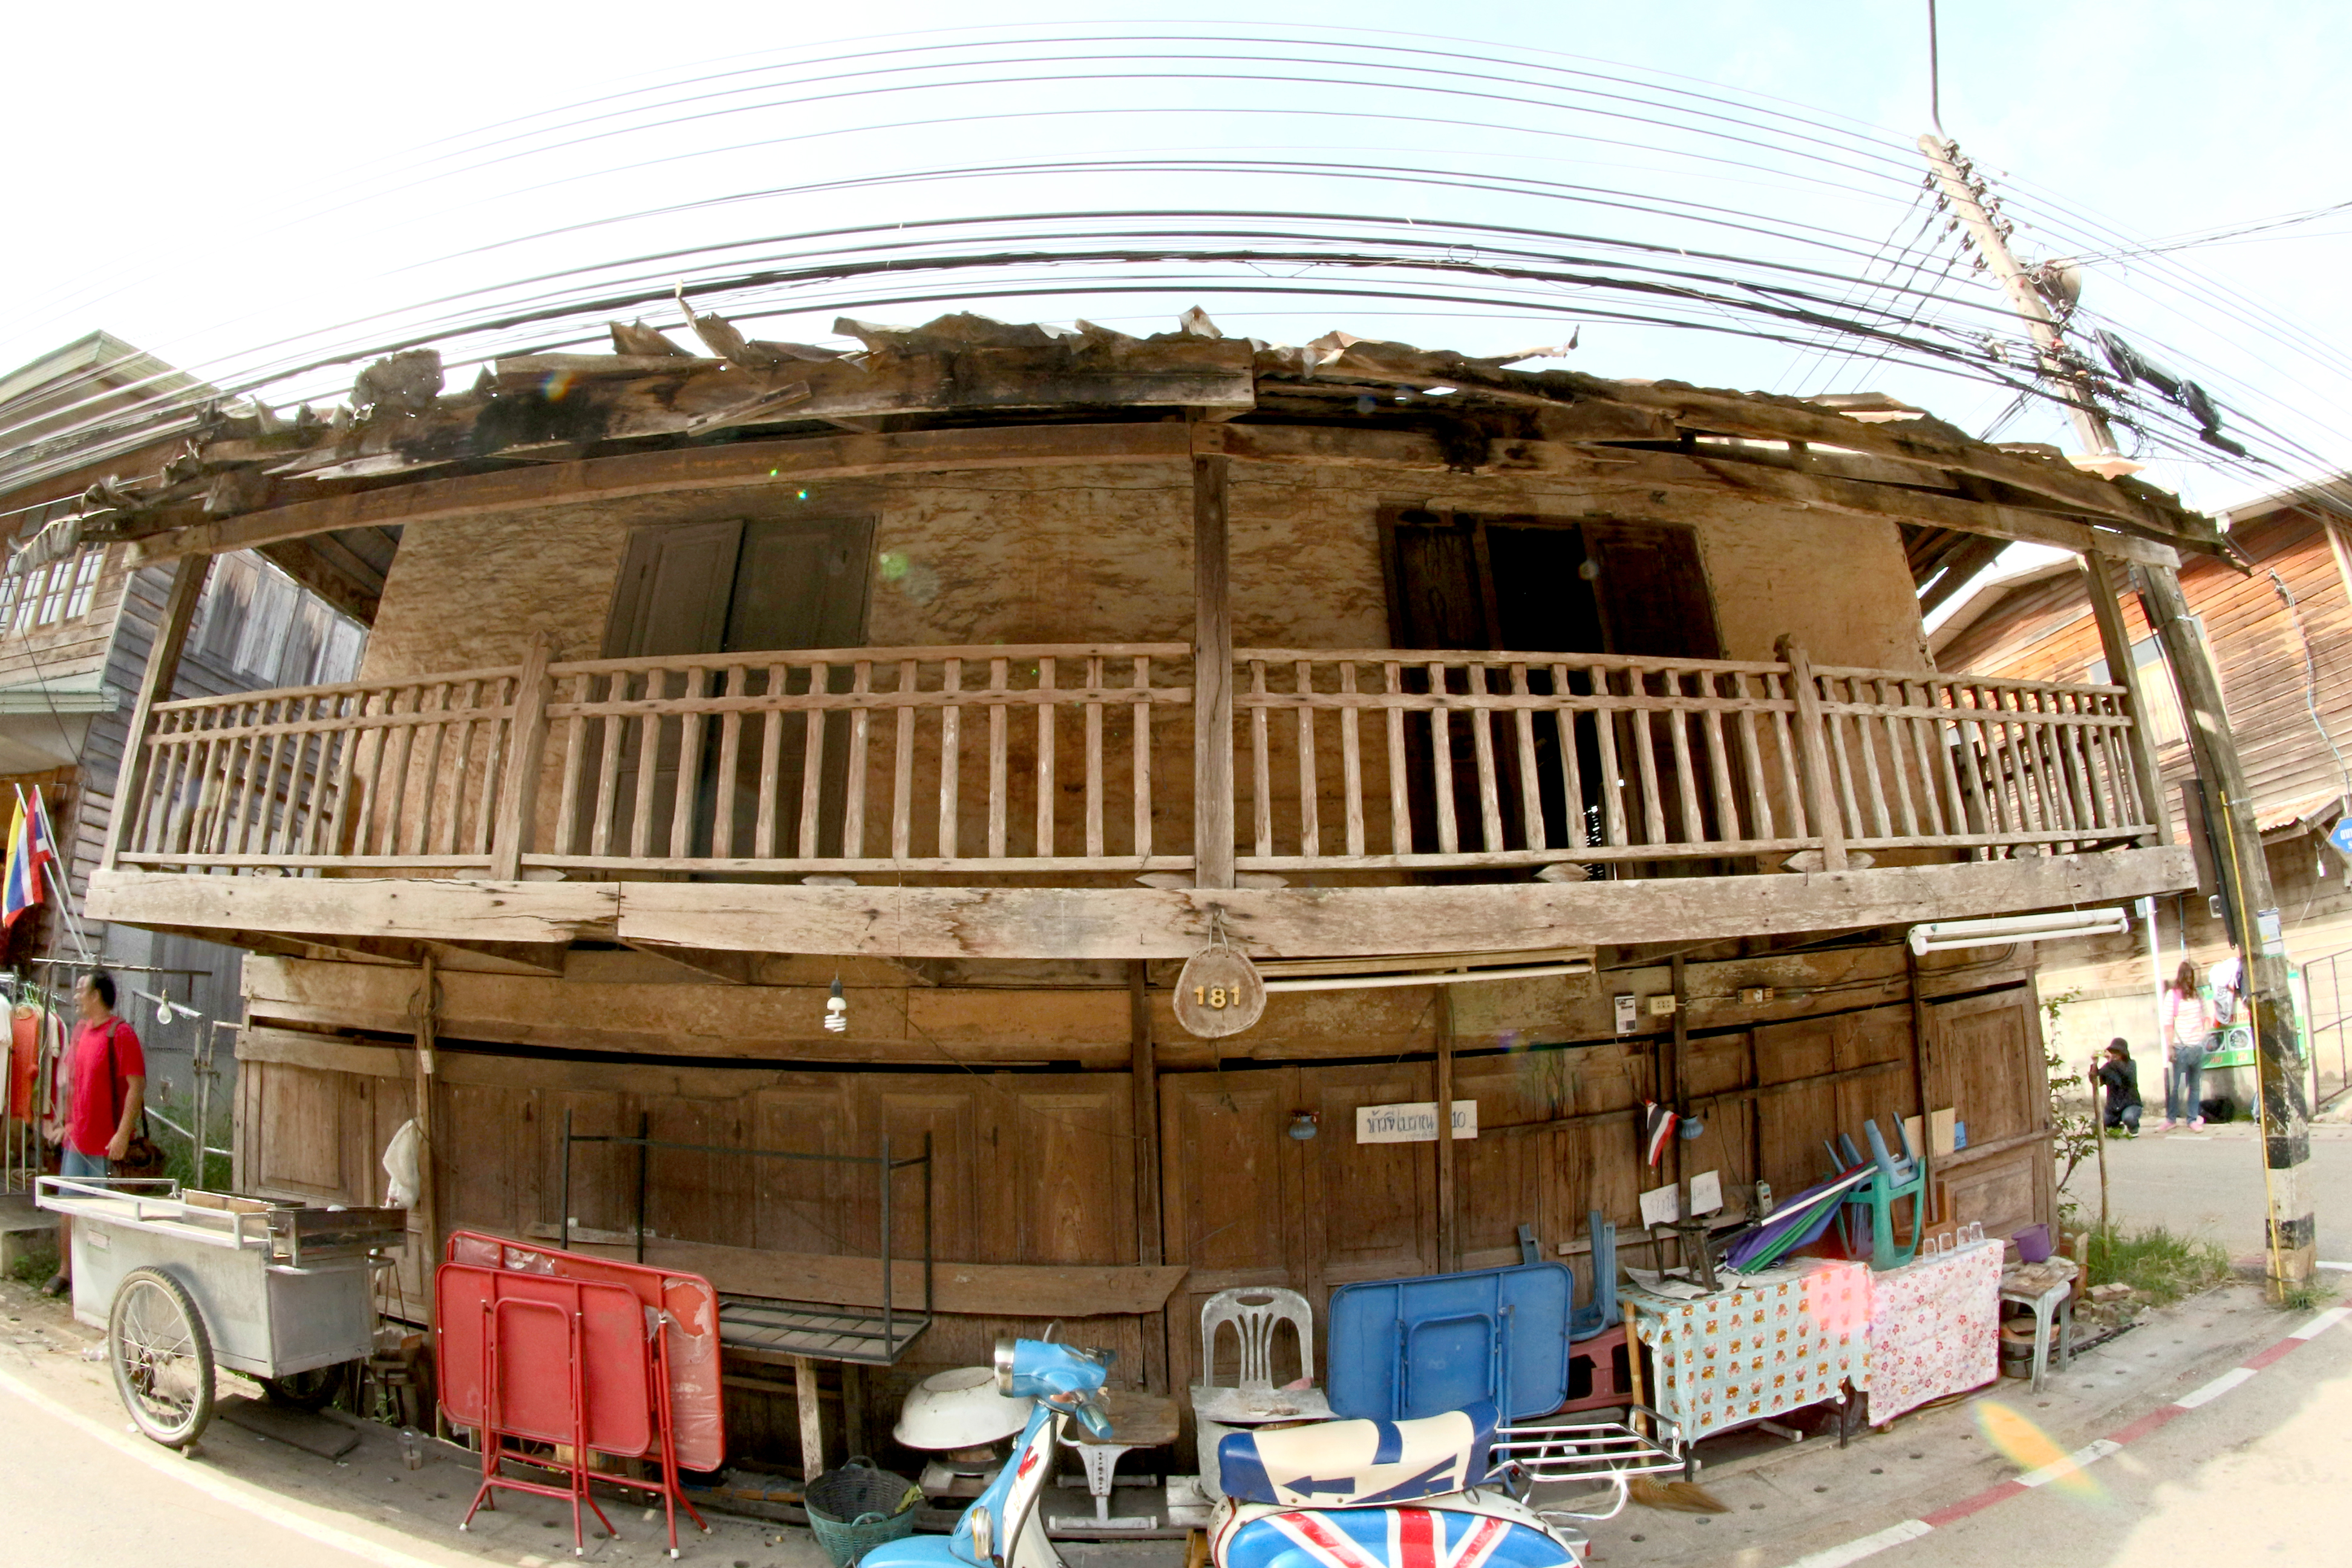
travel, khan, wood, old, tourism, house, local, road, town, background, tourist, wooden, retro, window, village, antique, view, river, wall, destination, rural, architecture, home, building, landscape, facade